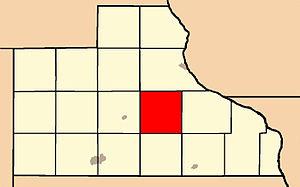
Jackson Township est un township, du comté de Jackson en Iowa, aux États-Unis.